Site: saxony
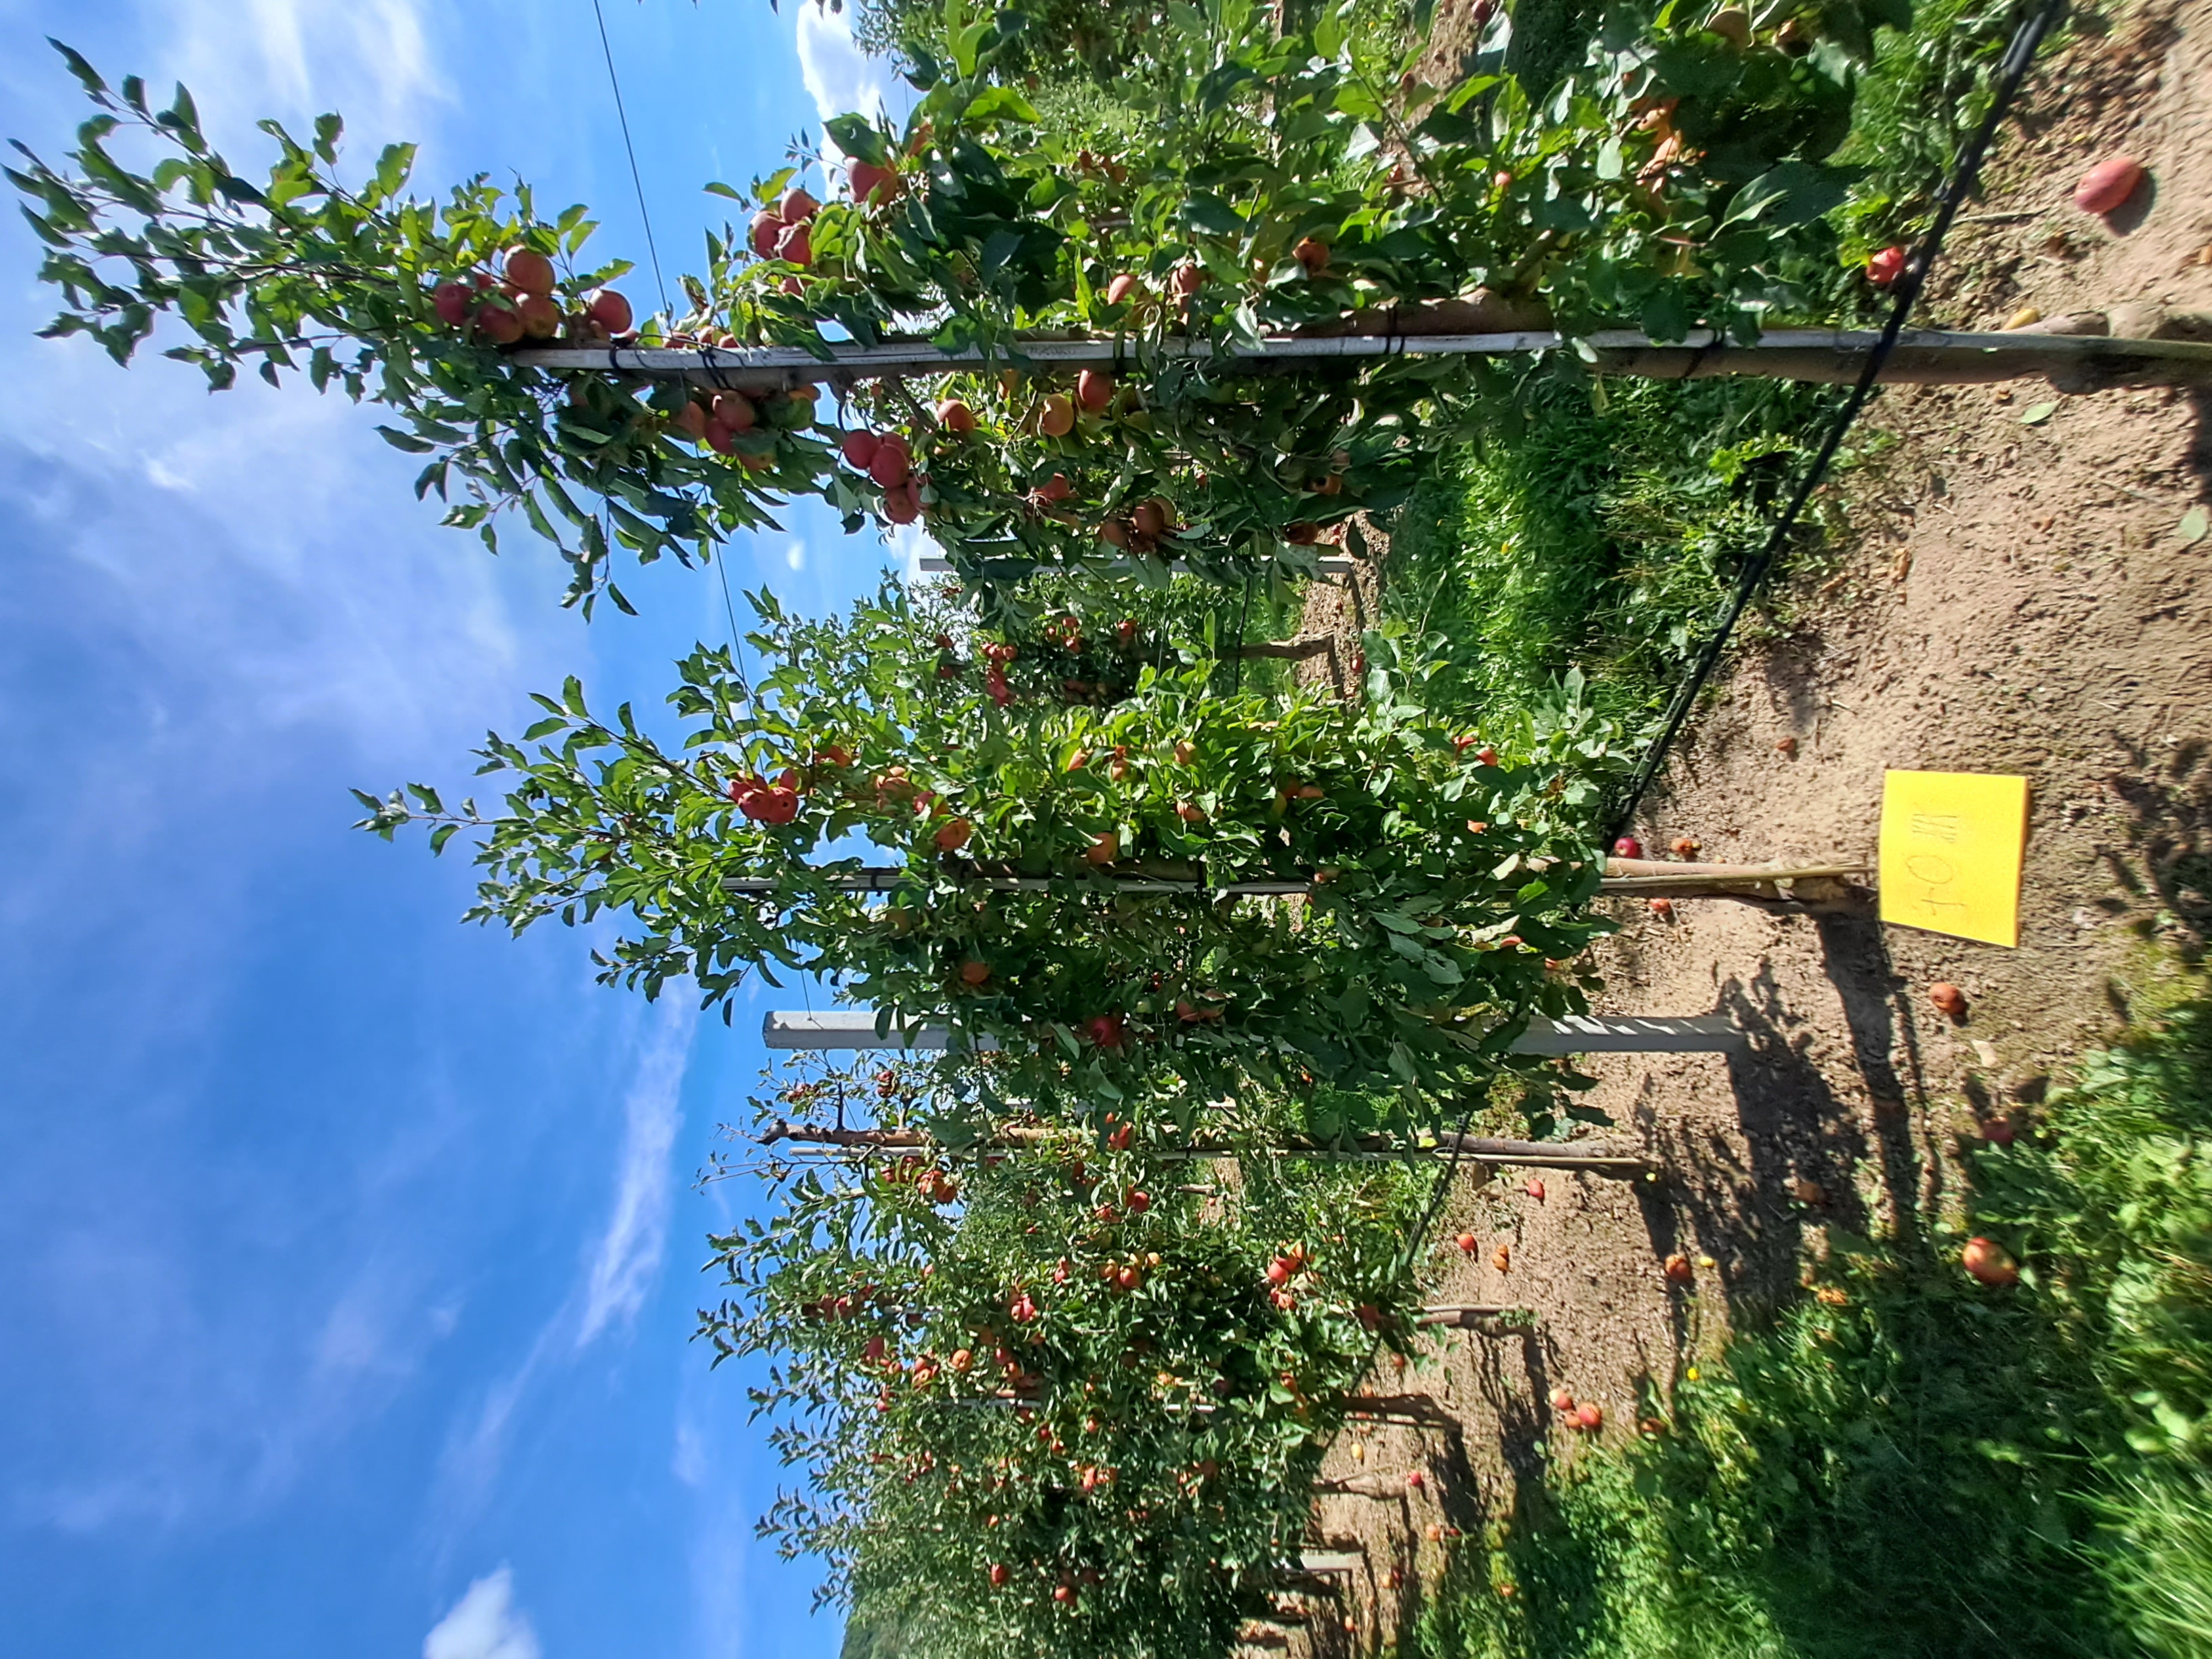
Growth stage (BBCH 87): Maturity of fruit and seed